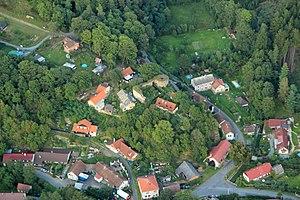
Samopše est une commune du district de Kutná Hora, dans la région de Bohême-Centrale, en République tchèque. Sa population s'élevait à 172 habitants en 2020.